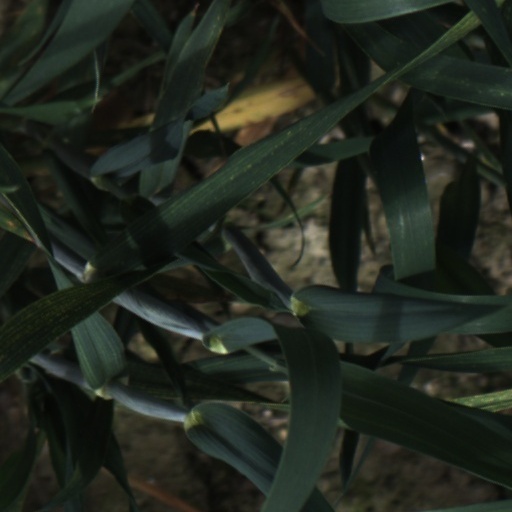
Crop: wheat